North Pasco Island

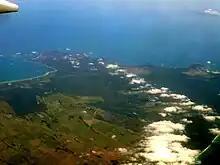
North Pasco is at the very left edge of the top of the photo

North Pasco Island is a granite island, with an area of 28 ha, in south-eastern Australia. It is part of Tasmania’s Pasco Island Group, lying in eastern Bass Strait off the north-west coast of Flinders Island in the Furneaux Group. It was previously used for sheep grazing.